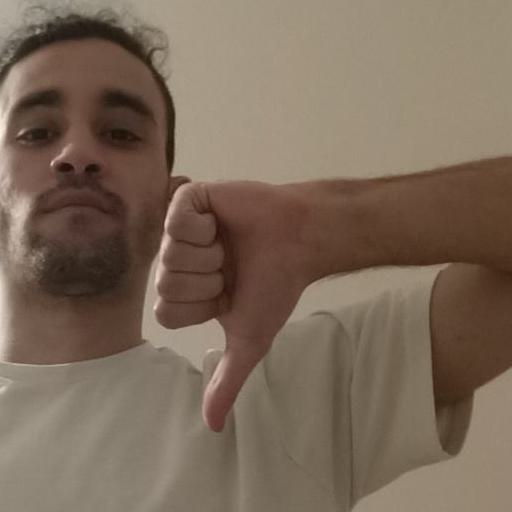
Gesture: dislike